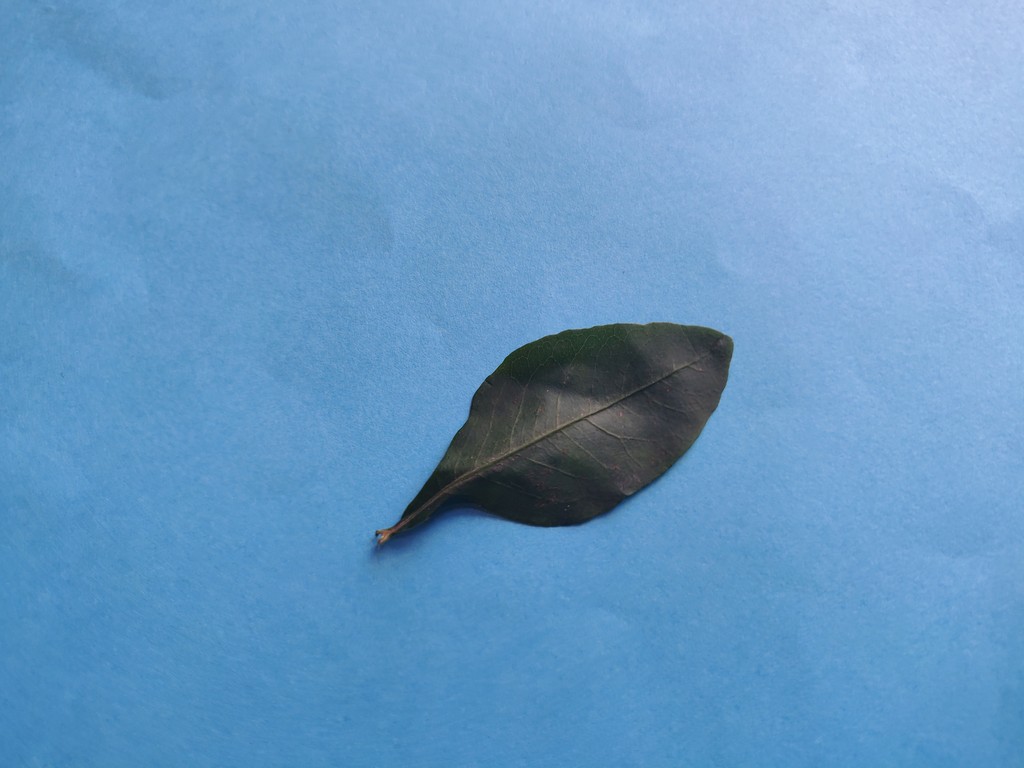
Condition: Healthy
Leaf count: single
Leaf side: front